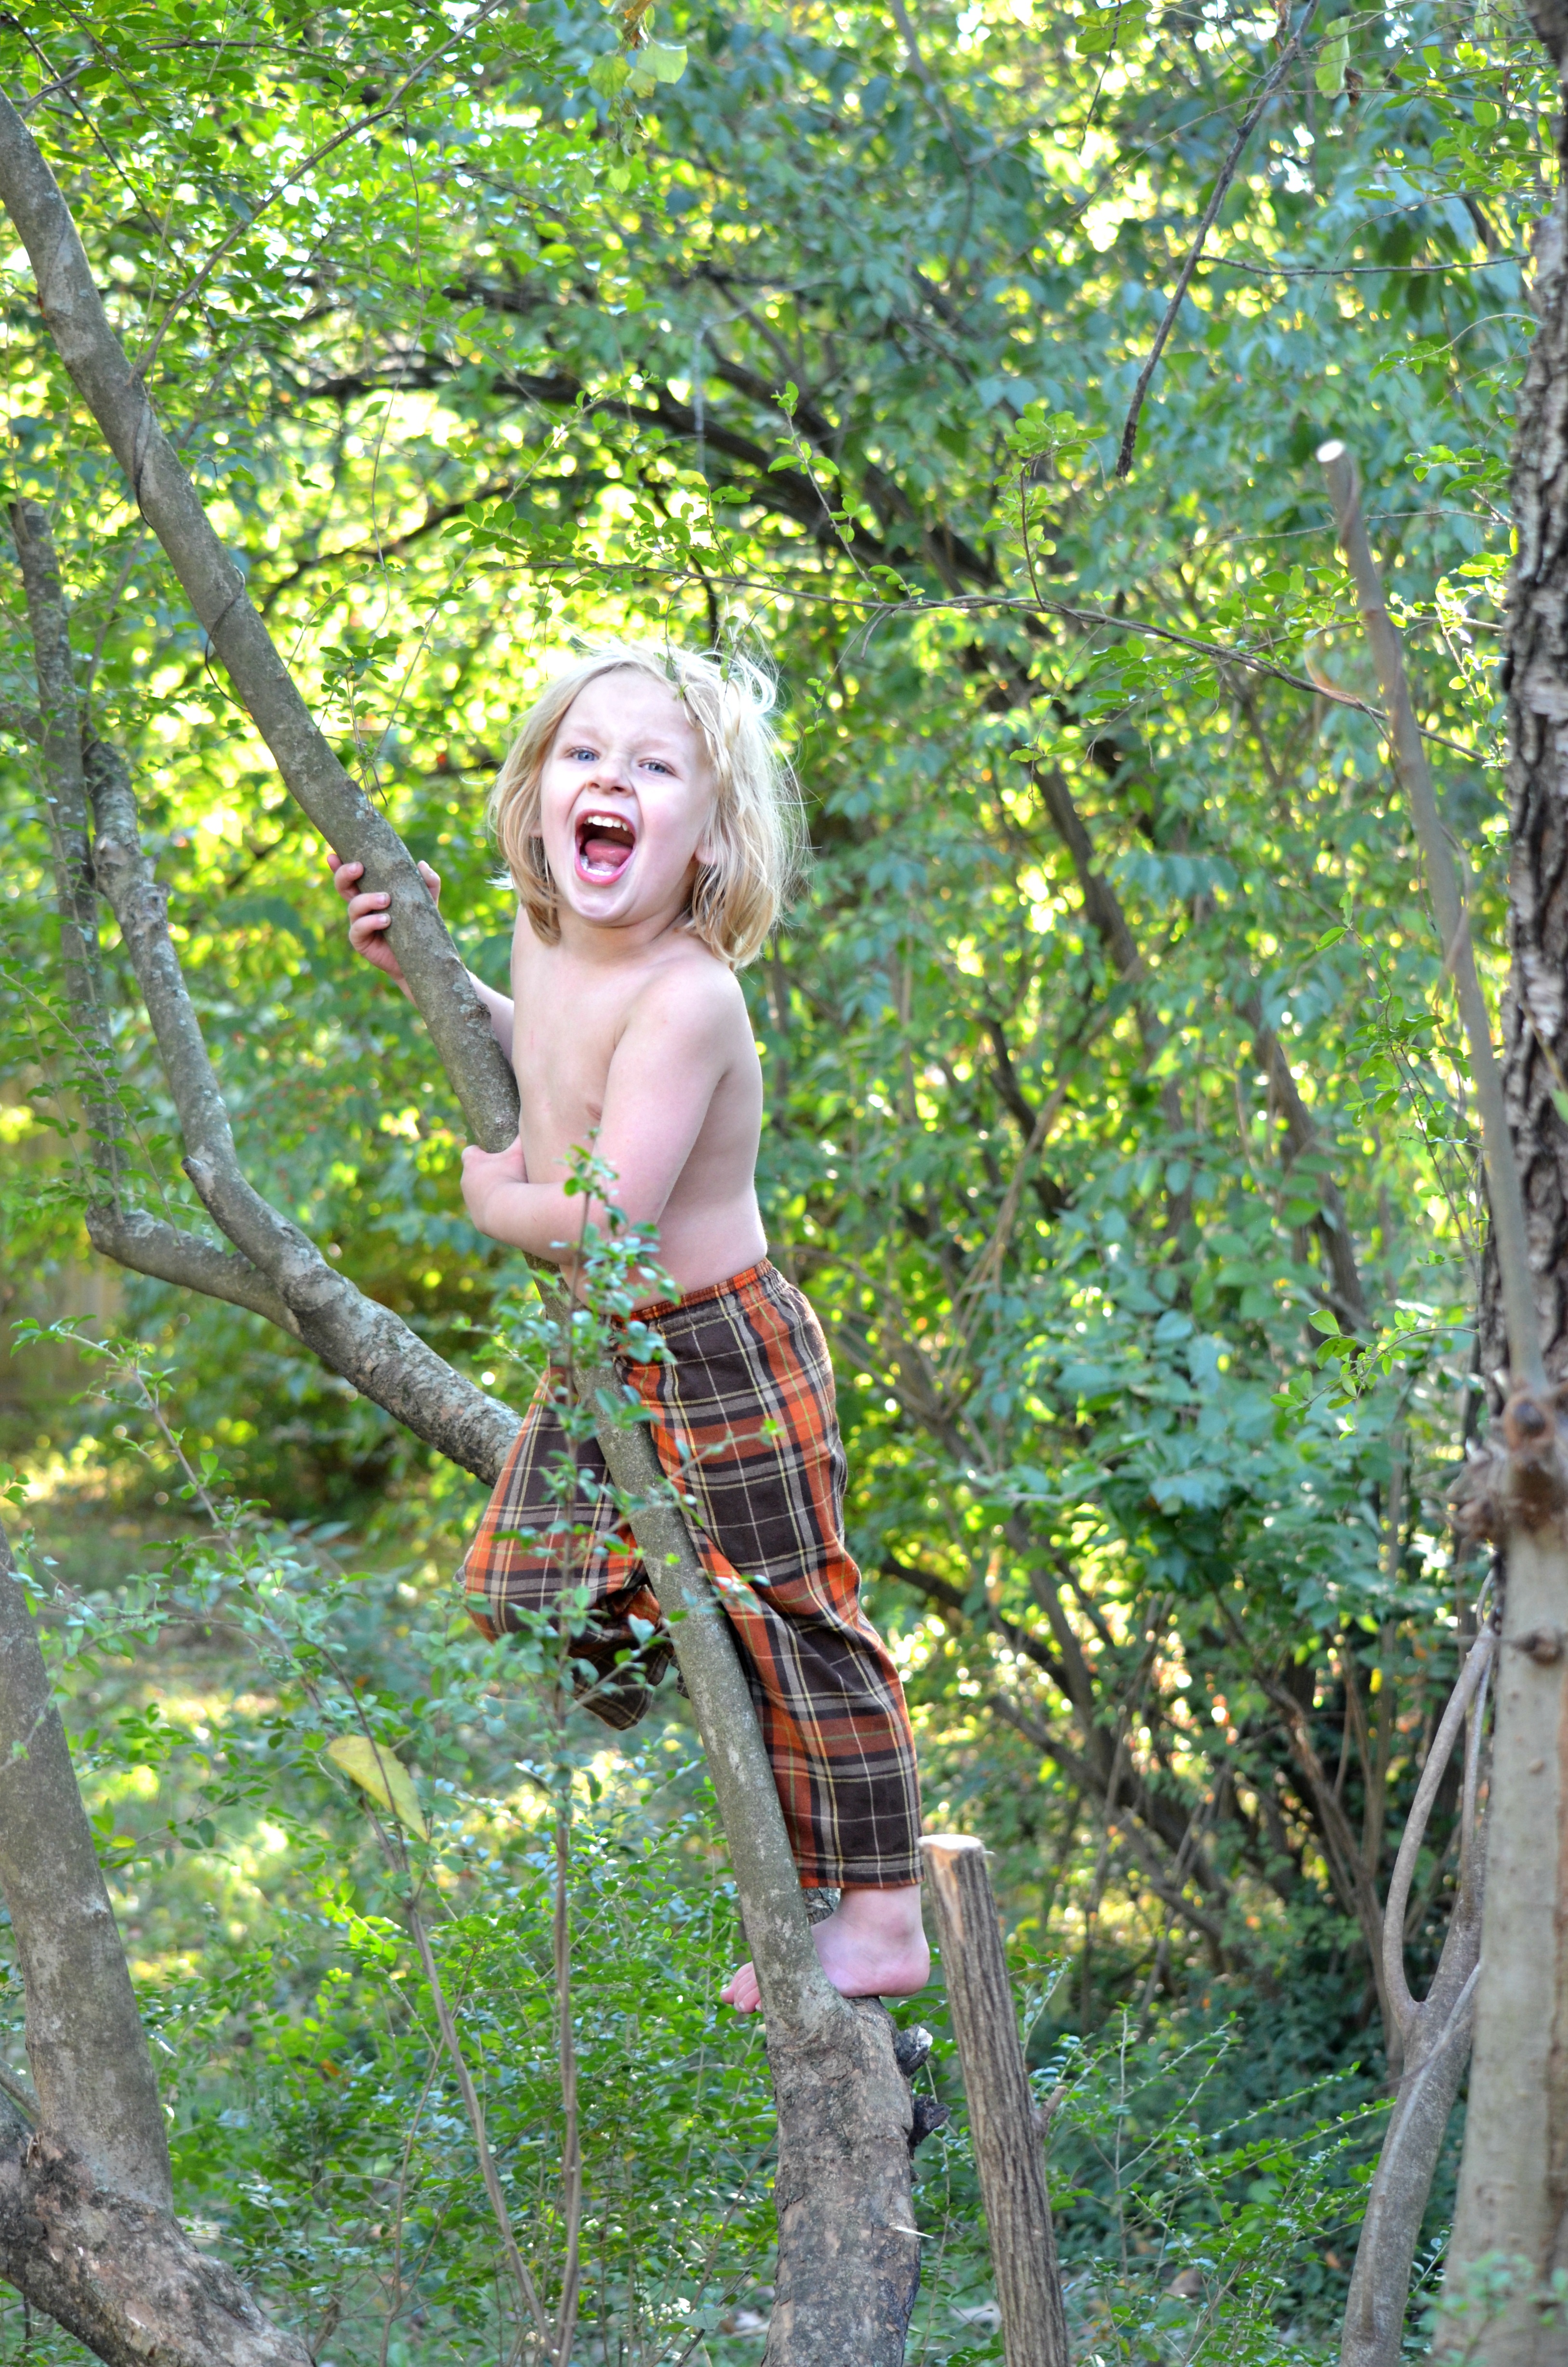
tree, nature, forest, grass, people, plant, flower, boy, kid, trunk, summer, young, spring, green, jungle, autumn, child, climbing, playing, clothing, garden, healthy, childhood, season, outdoors, family, fun, happy, gardening, rainforest, little, joy, woodland, habitat, photo shoot, natural environment, woody plant